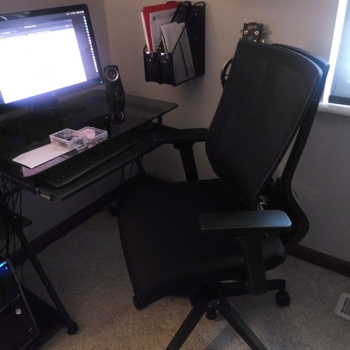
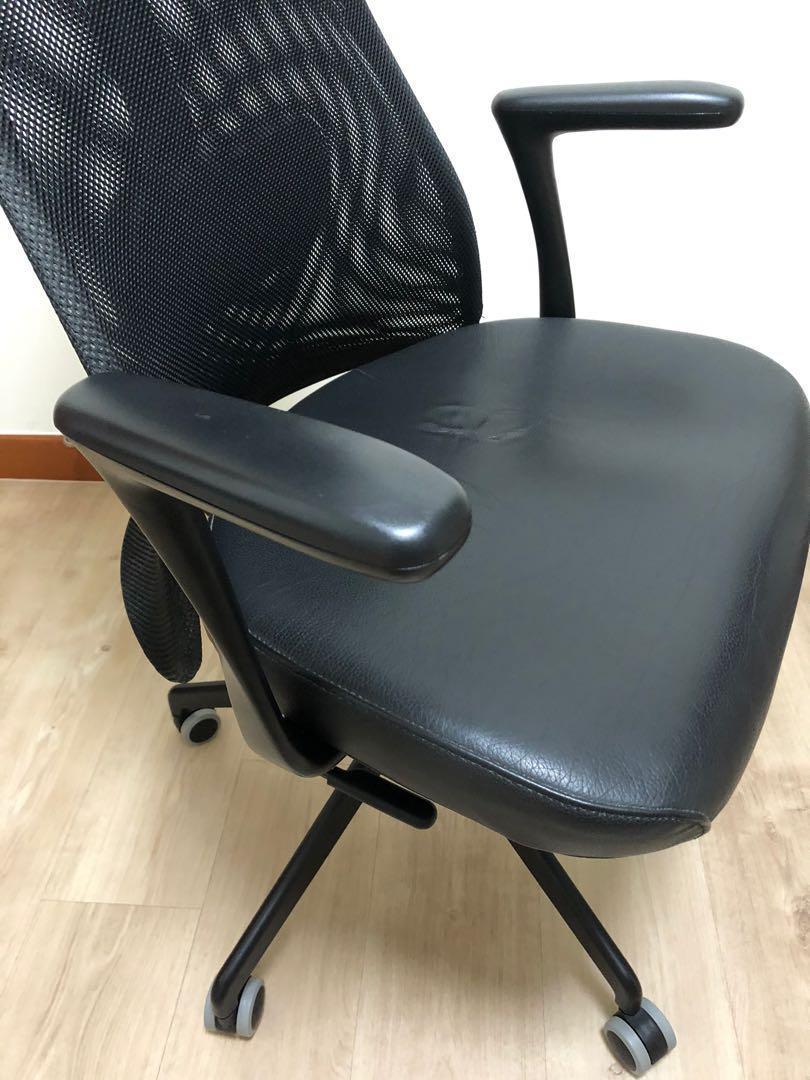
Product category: items_chair
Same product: no